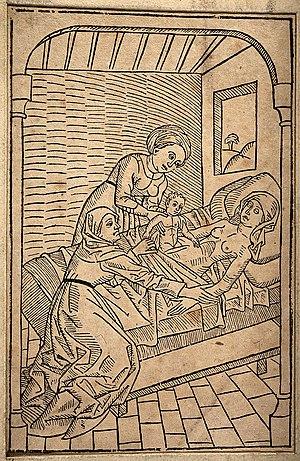
La césarienne est une intervention chirurgicale visant à extraire un enfant de l'utérus maternel par incision de la paroi abdominale et utérine. La césarienne est pratiquée depuis des millénaires mais l'invention de la suture utérine est datée de 1882 et est attribué à Max Sänger. Longtemps la césarienne fut opérée sur des femmes mortes, afin de sauver l'âme de nouveau-nés en pratiquant le baptême.